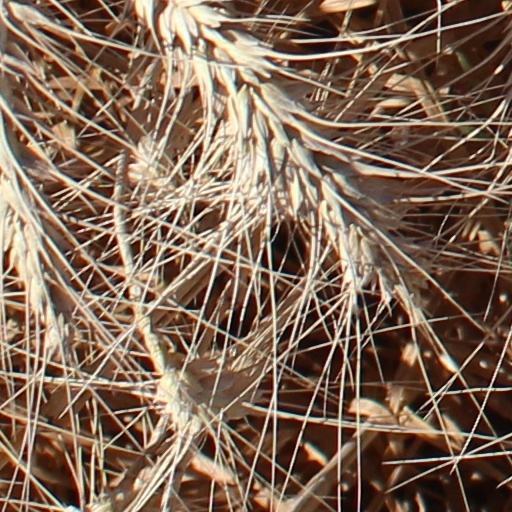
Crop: wheat